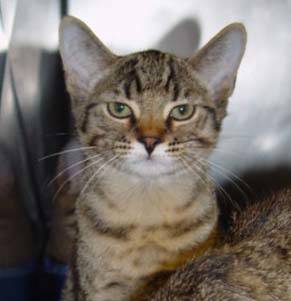
Label: cat